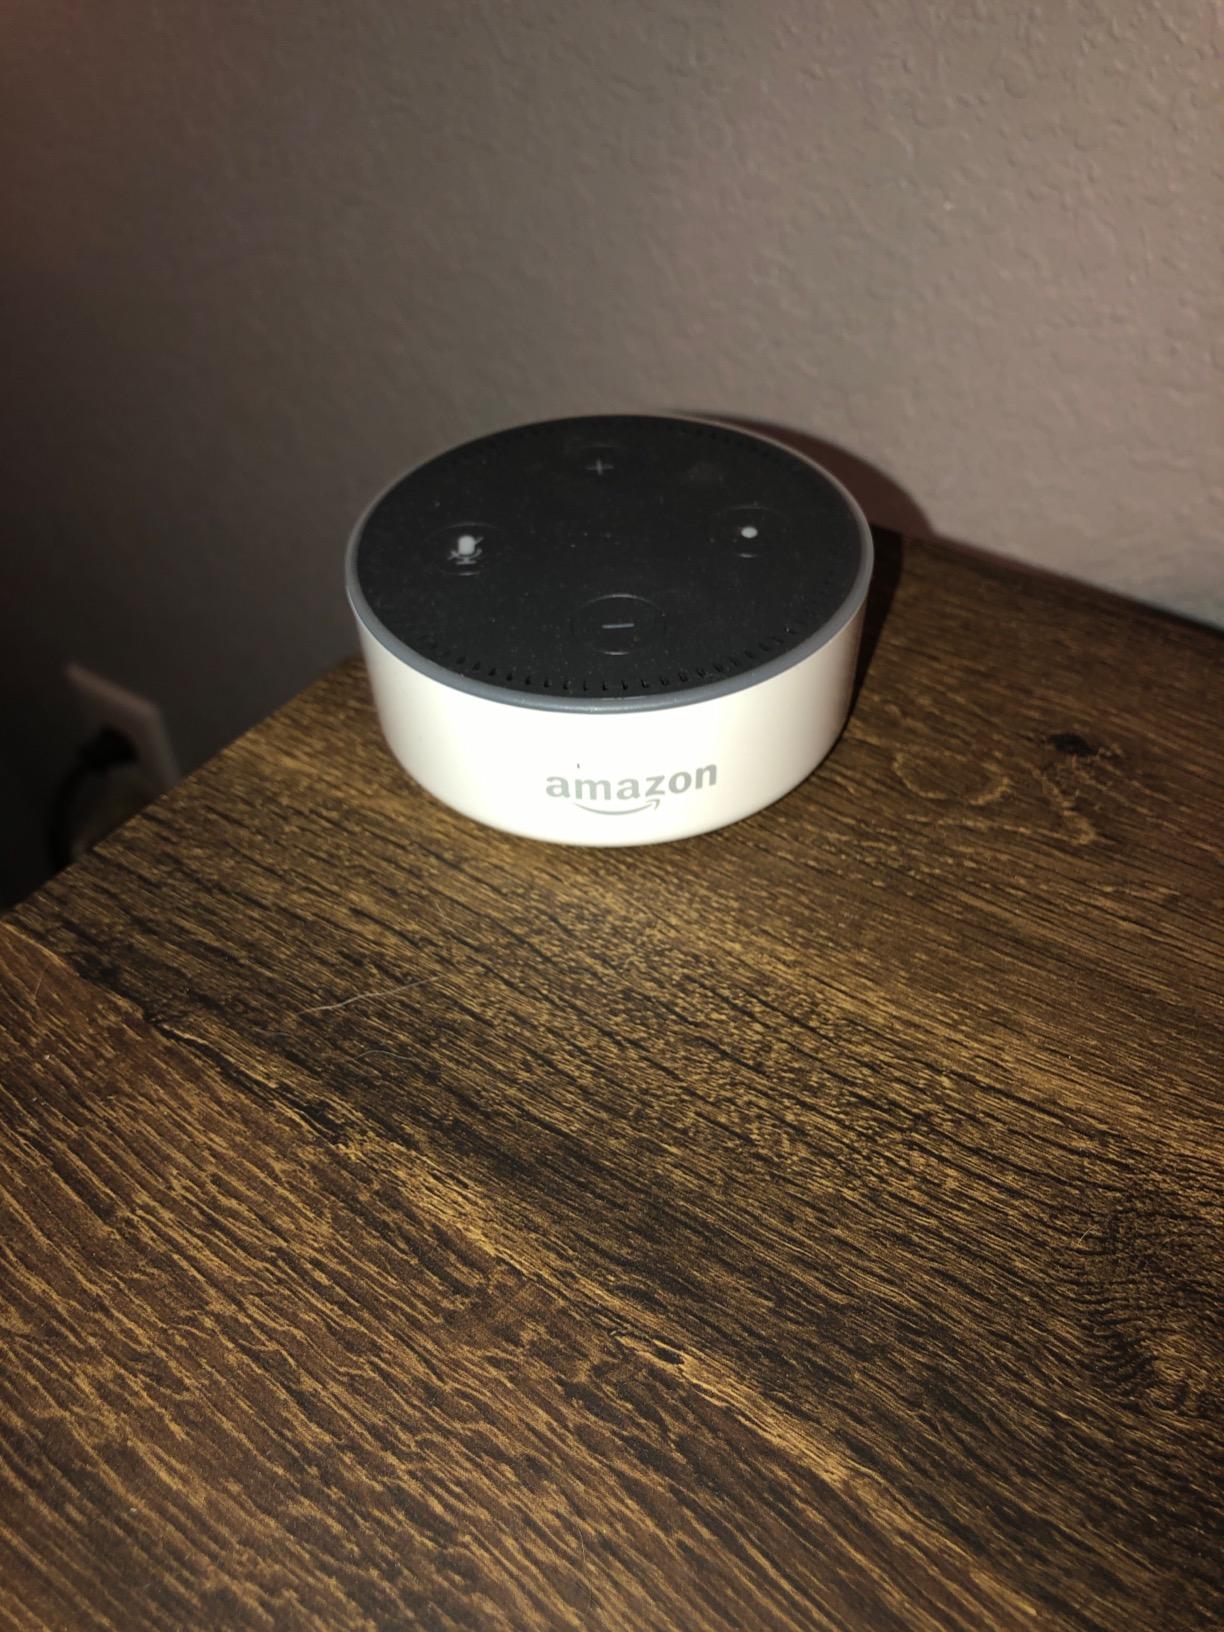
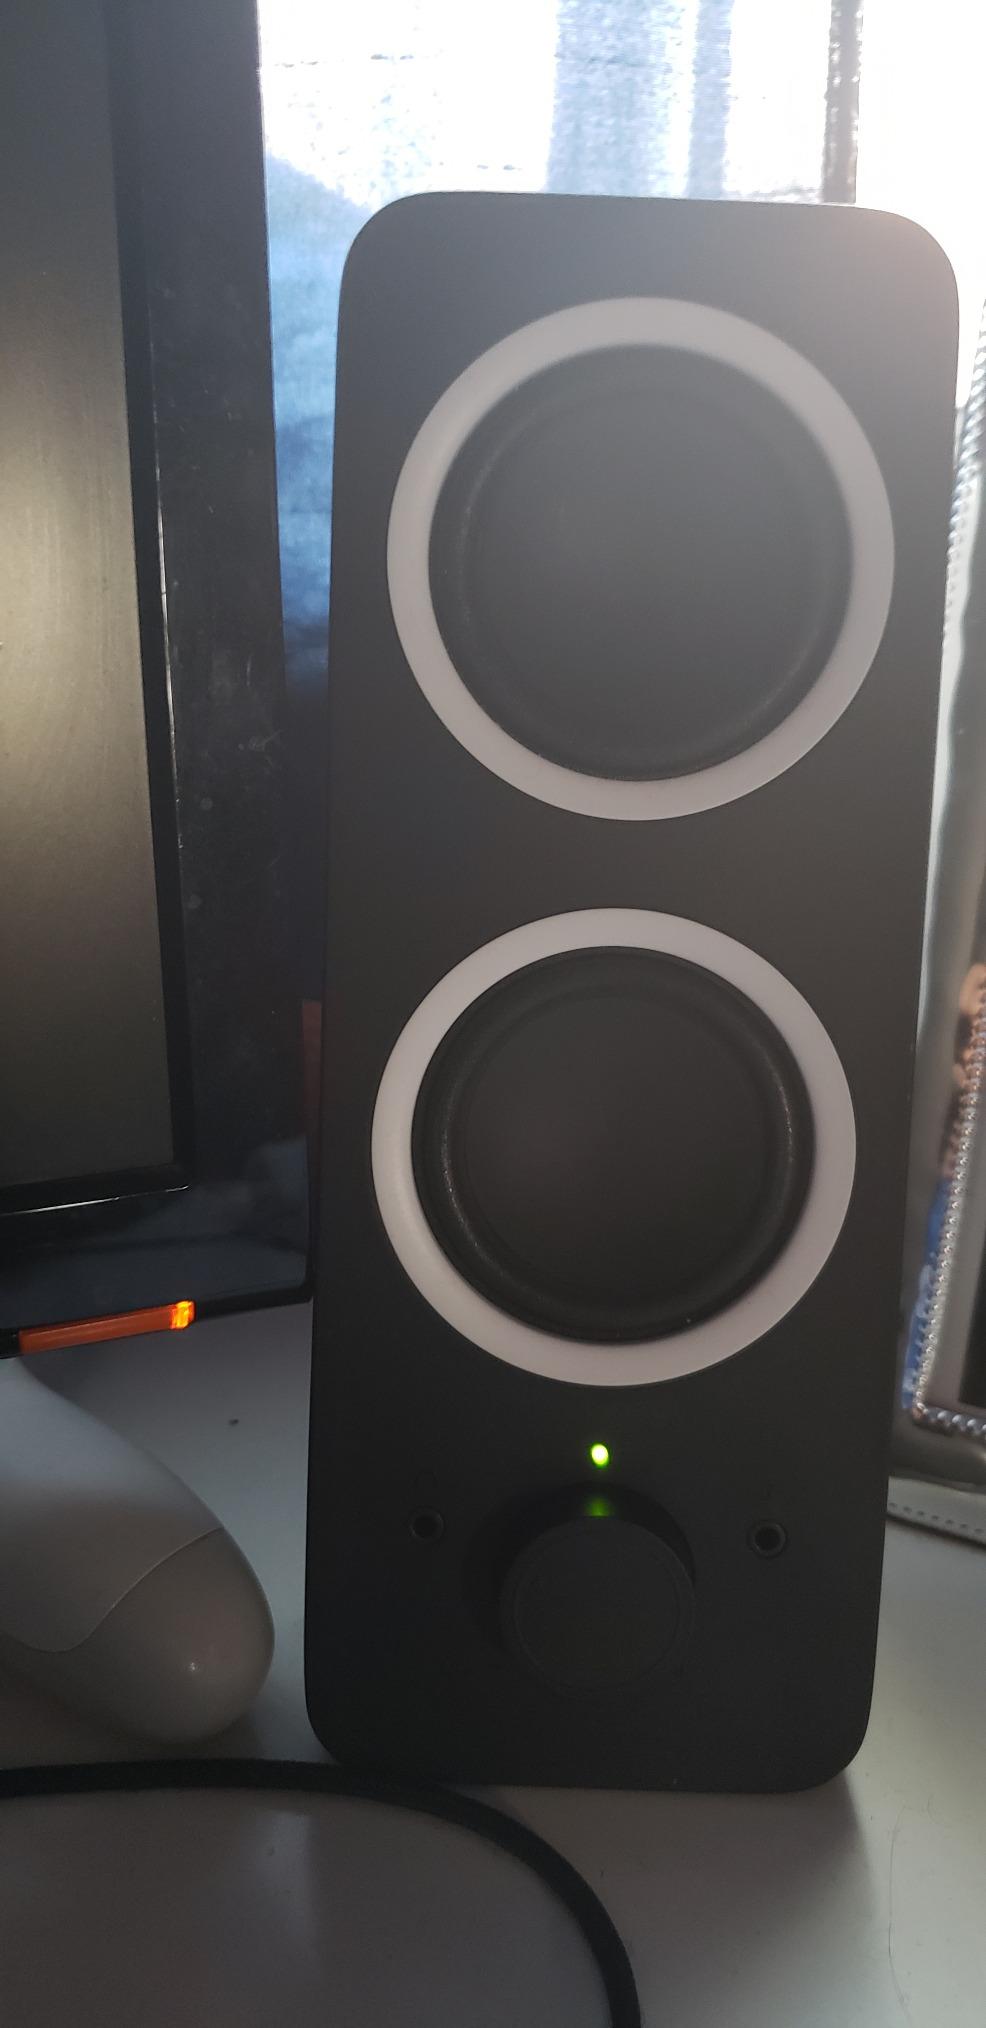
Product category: speaker
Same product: no